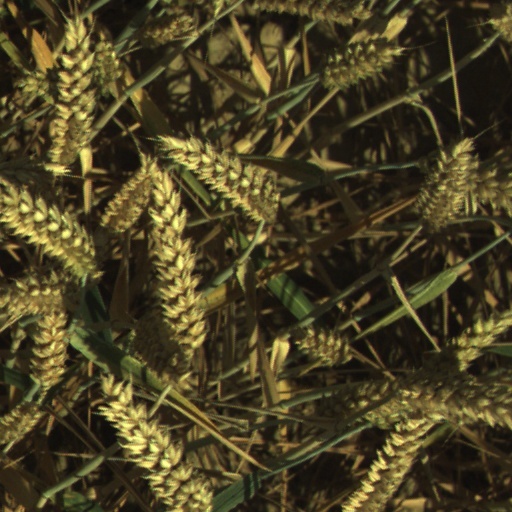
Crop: wheat